Time–frequency analysis

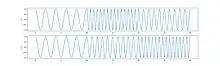

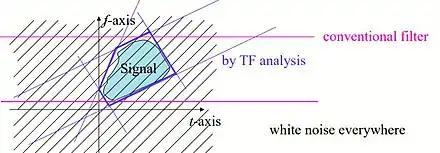

The following applications need not only the time–frequency distribution functions but also some operations to the signal. The Linear canonical transform (LCT) is really helpful. By LCTs, the shape and location on the time–frequency plane of a signal can be in the arbitrary form that we want it to be. For example, the LCTs can shift the time–frequency distribution to any location, dilate it in the horizontal and vertical direction without changing its area on the plane, shear (or twist) it, and rotate it (Fractional Fourier transform). This powerful operation, LCT, make it more flexible to analyze and apply the time–frequency distributions. The time-frequency analysis have been applied in various applications like, disease detection from biomedical signals and images, vital sign extraction from physiological signals, brain-computer interface from brain signals, machinery fault diagnosis from vibration signals, interference mitigation in spread spectrum communication systems.